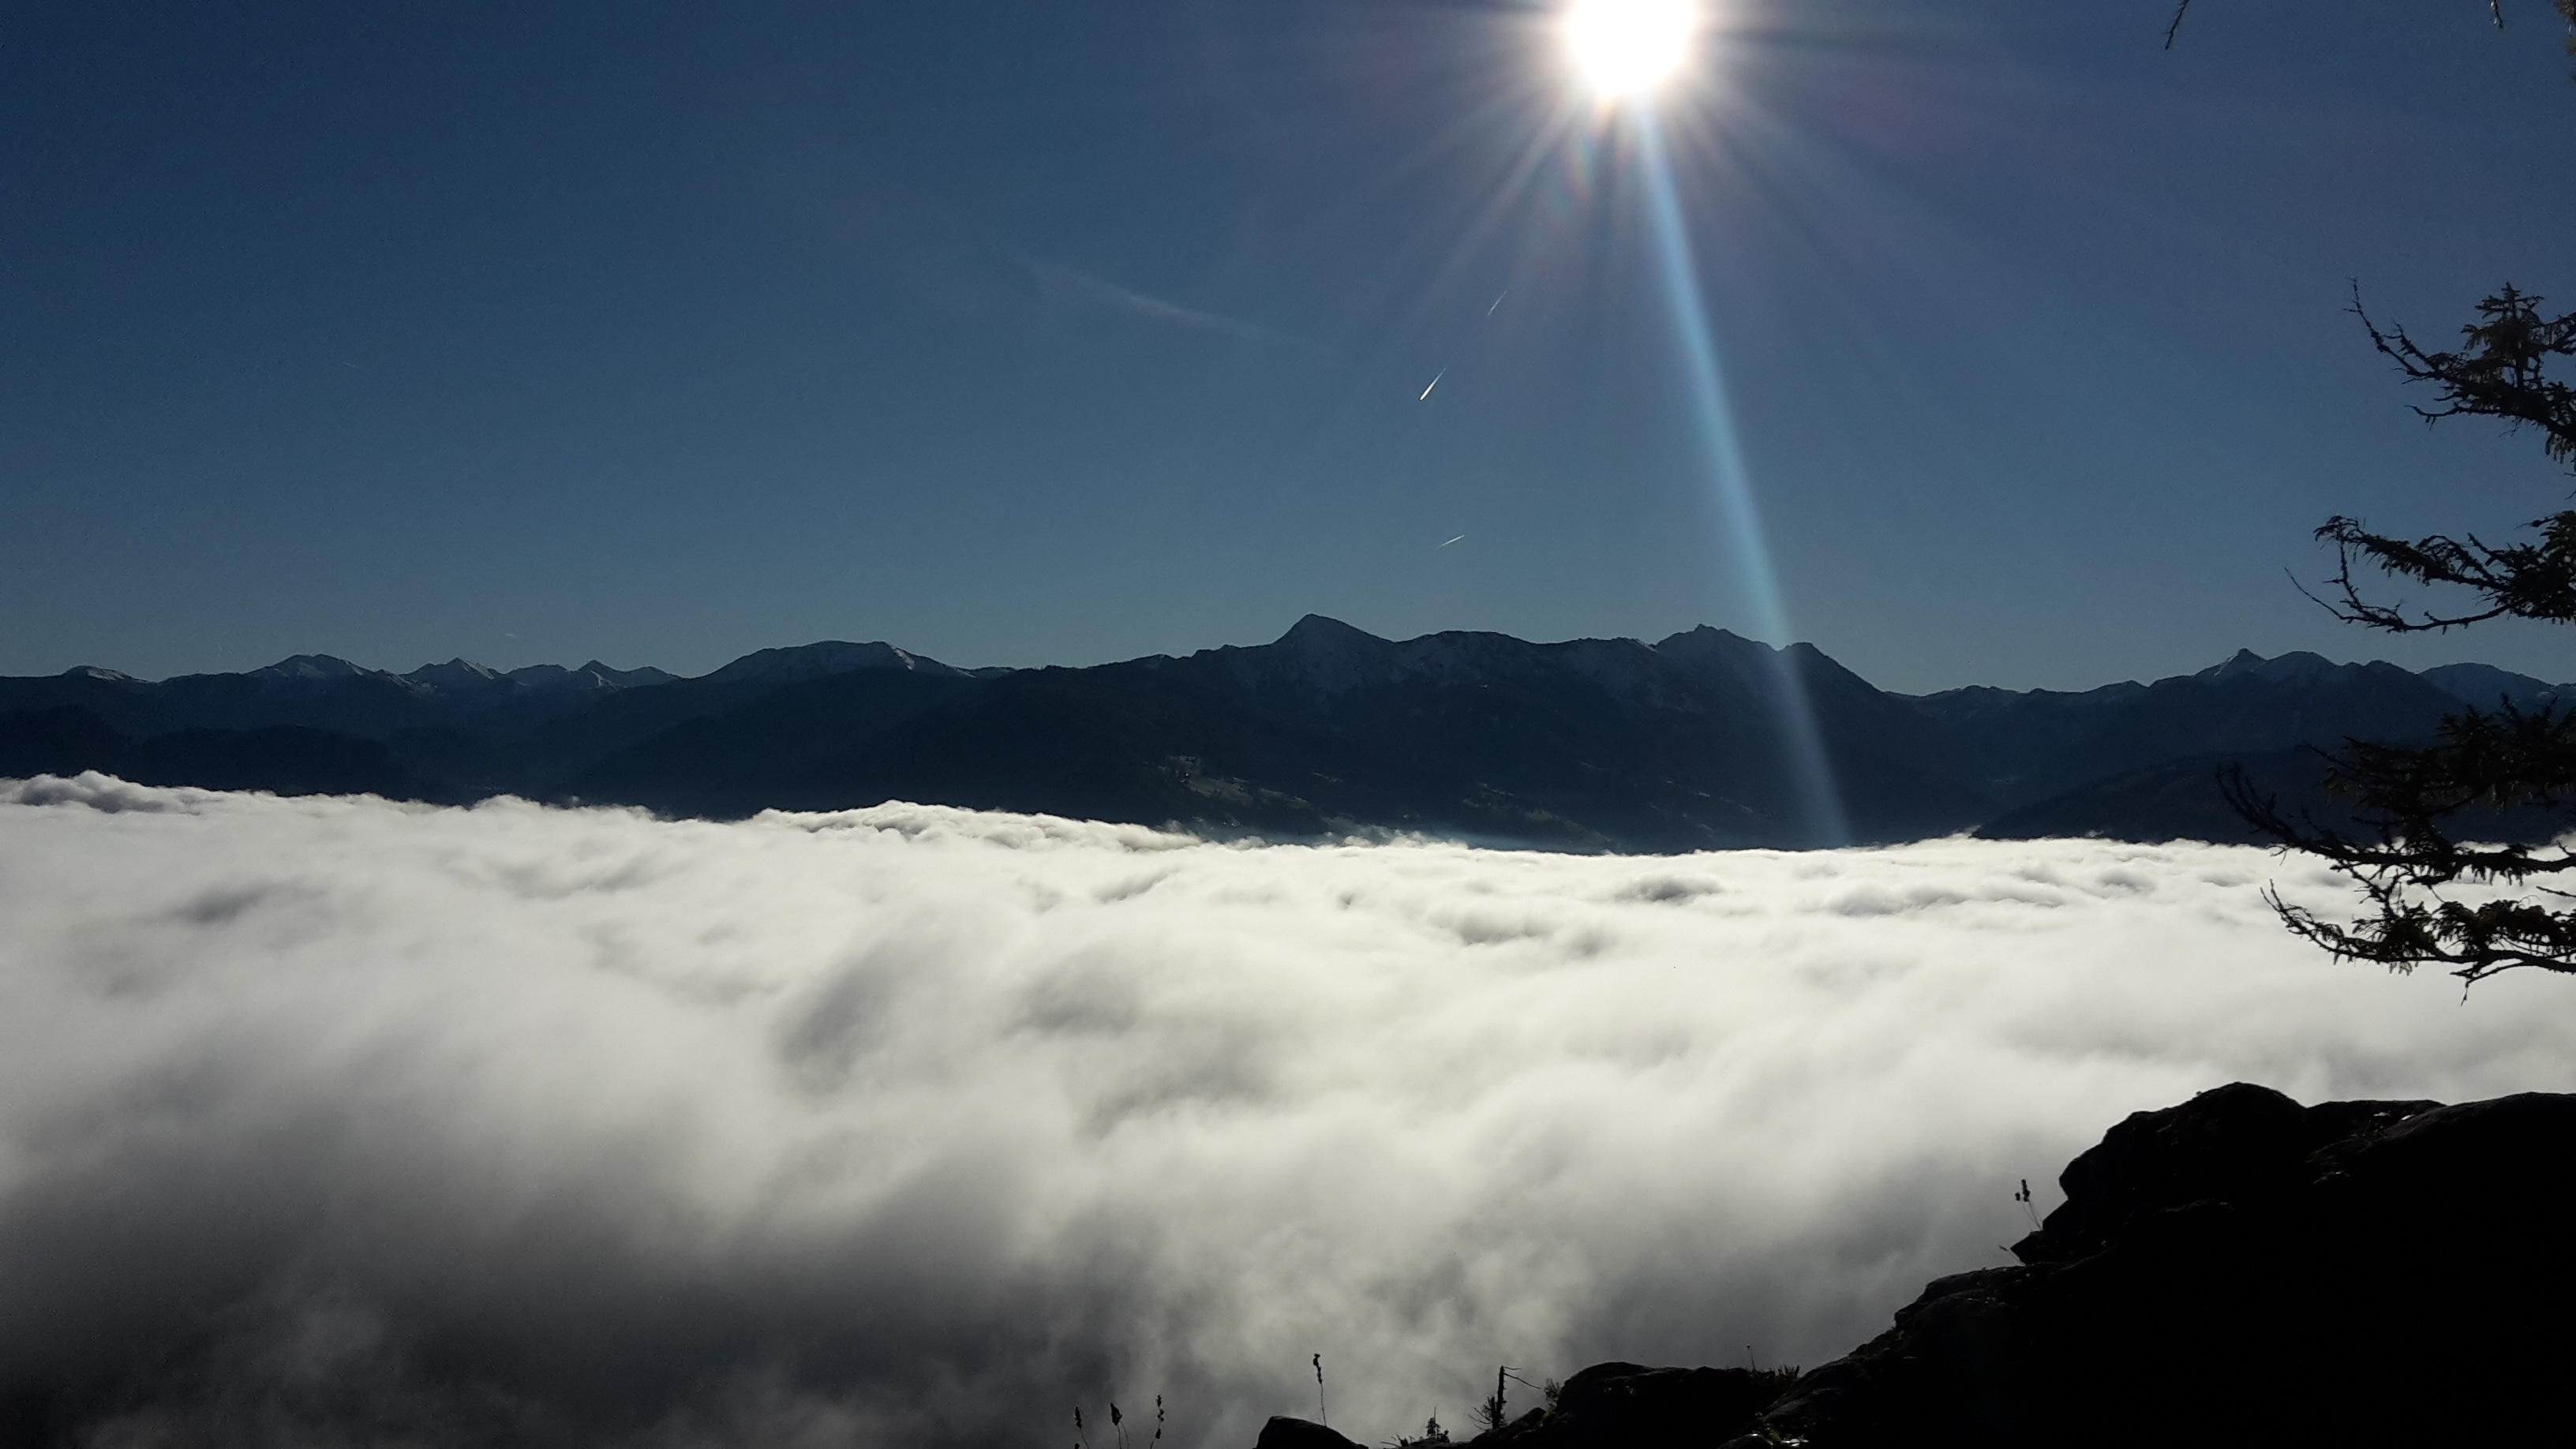
landscape, sea, nature, horizon, mountain, snow, cloud, sky, sun, fog, sunrise, sunlight, wave, atmosphere, mountain range, weather, mountains, astronomical object, meteorological phenomenon, atmospheric phenomenon, atmosphere of earth, mountainous landforms, geological phenomenon